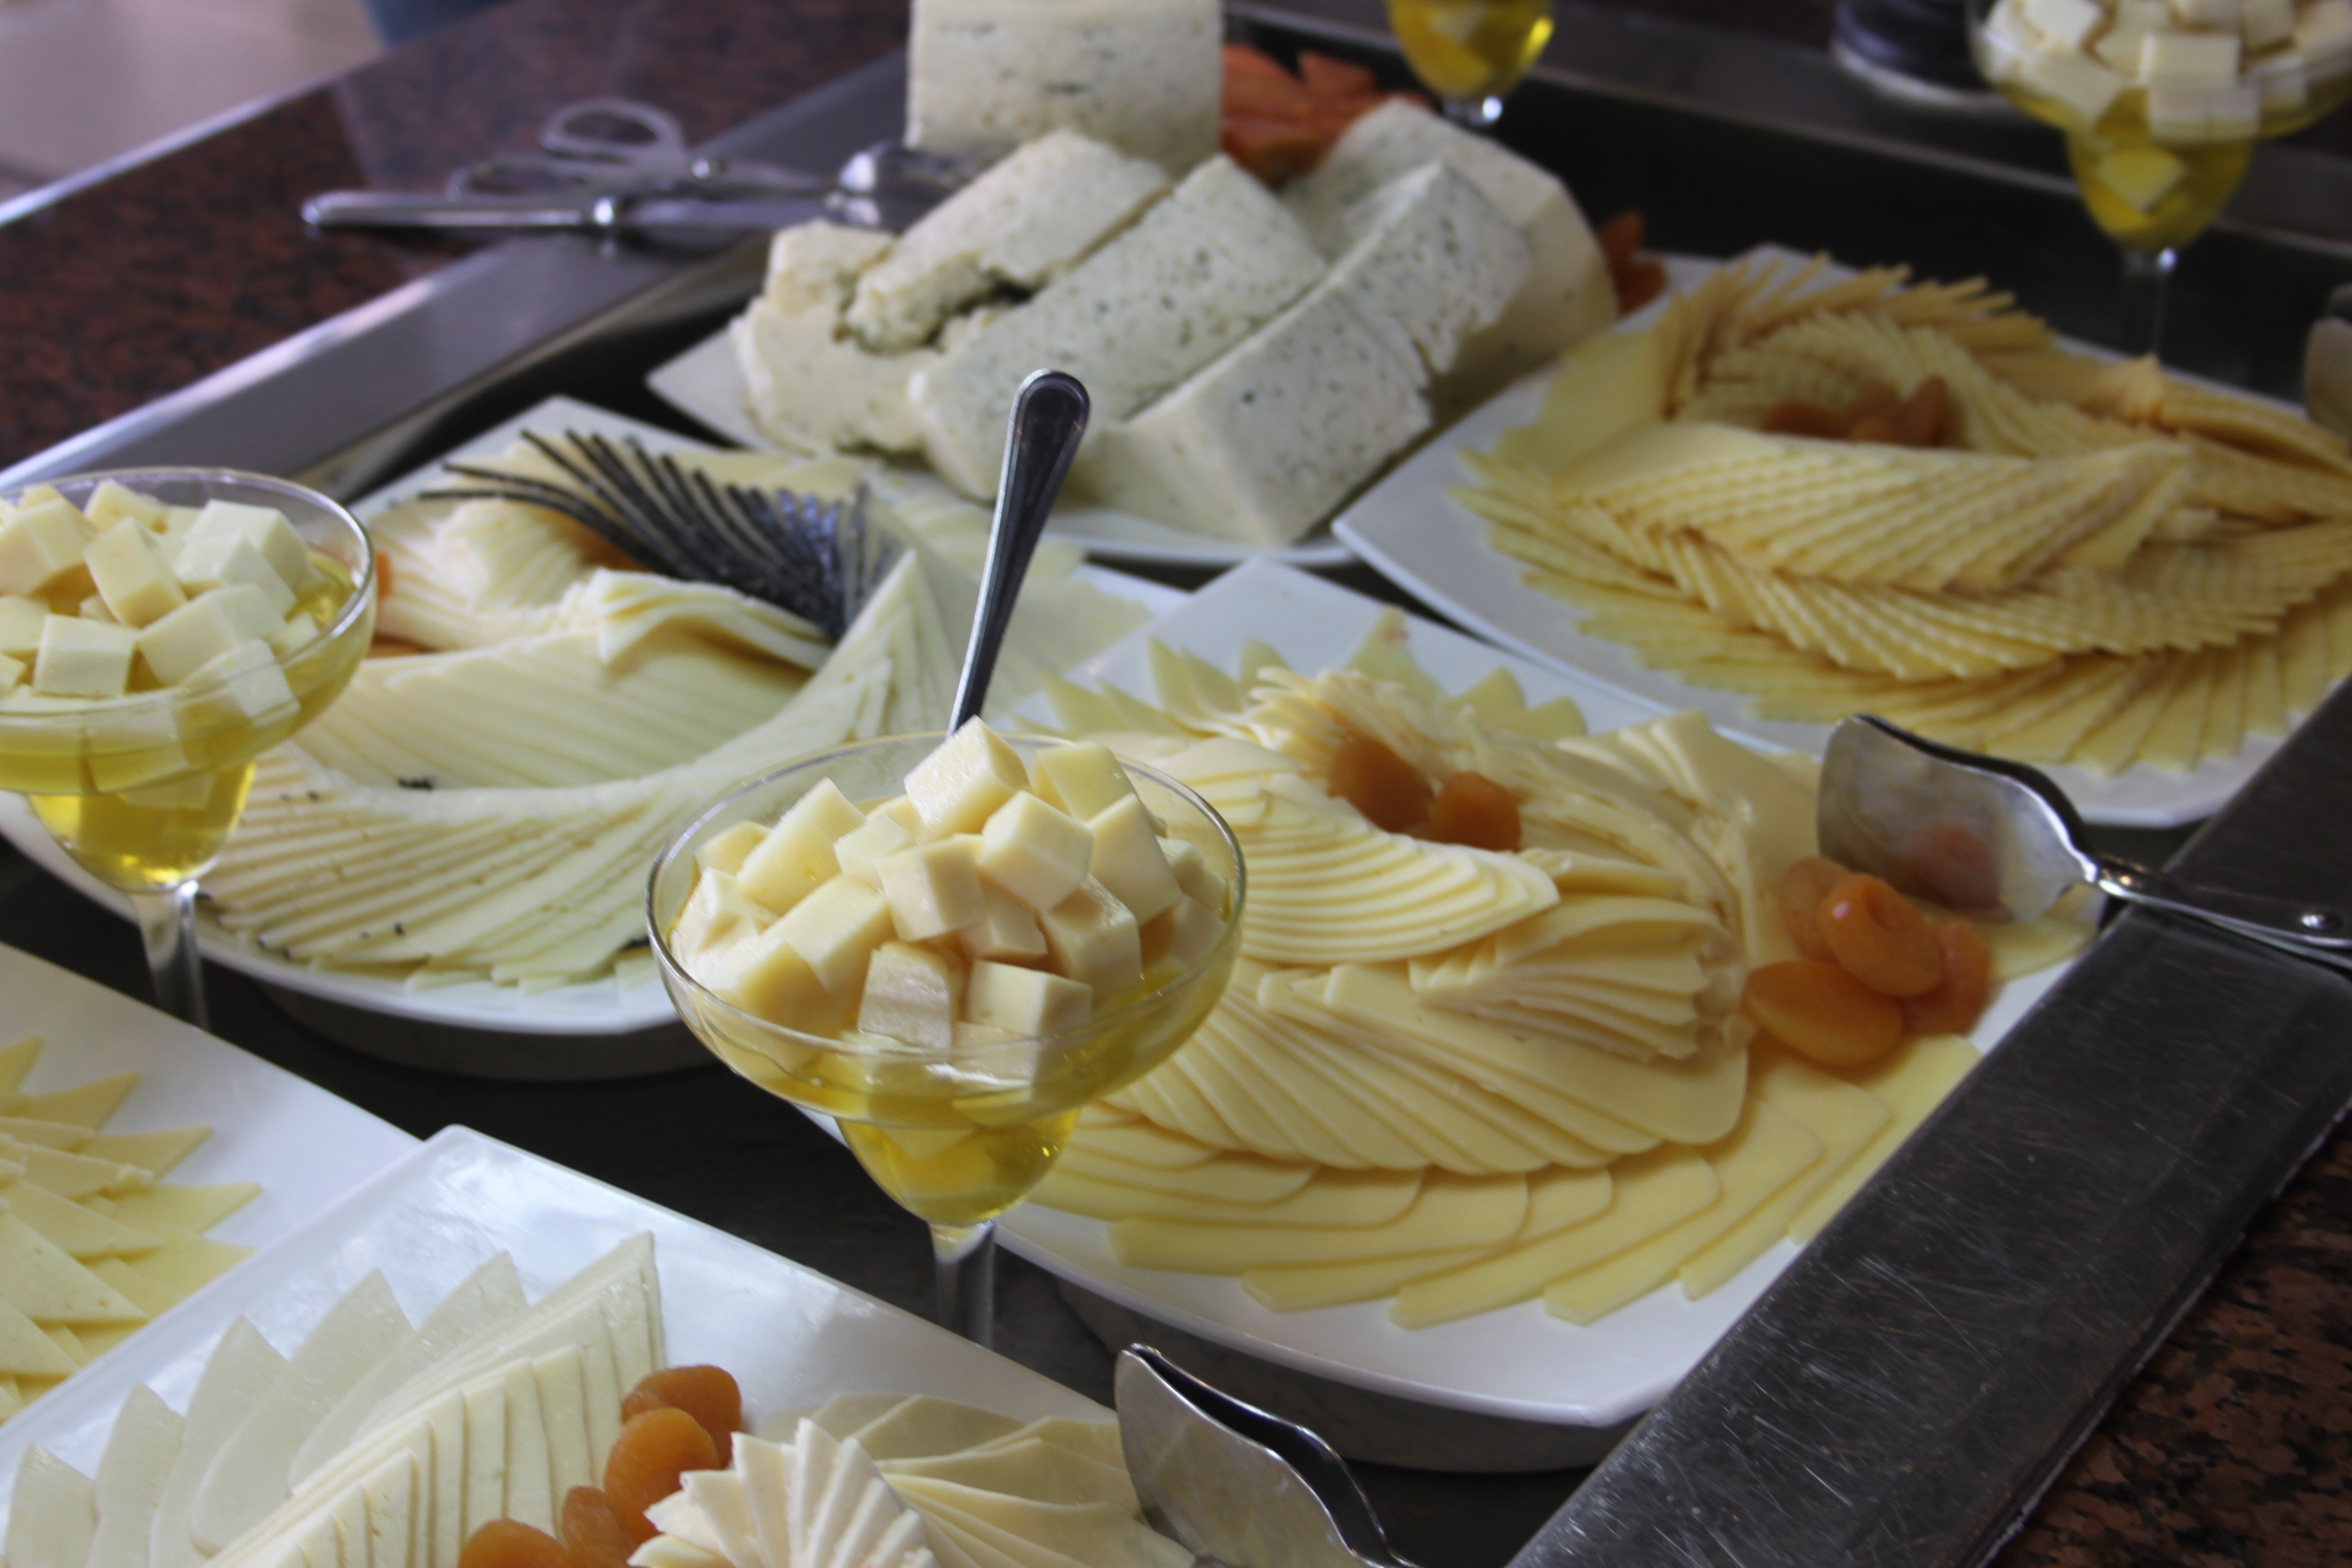
dish, meal, food, cuisine, buffet, cheese, k seplatte